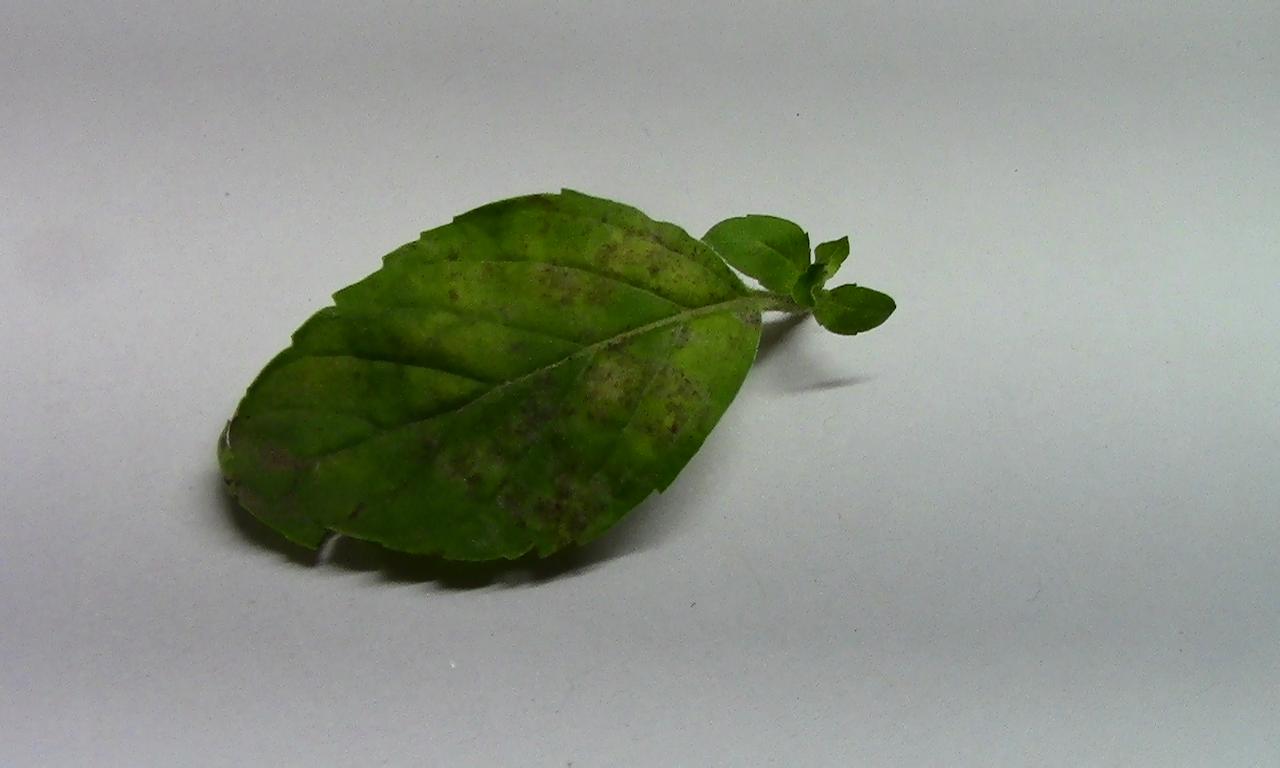
Label: Spoiled